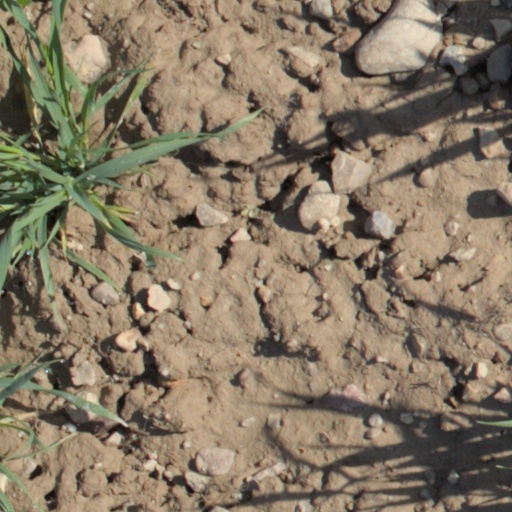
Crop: wheat